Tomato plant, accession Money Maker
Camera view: bottom (45 deg); turntable rotation: 180 degrees
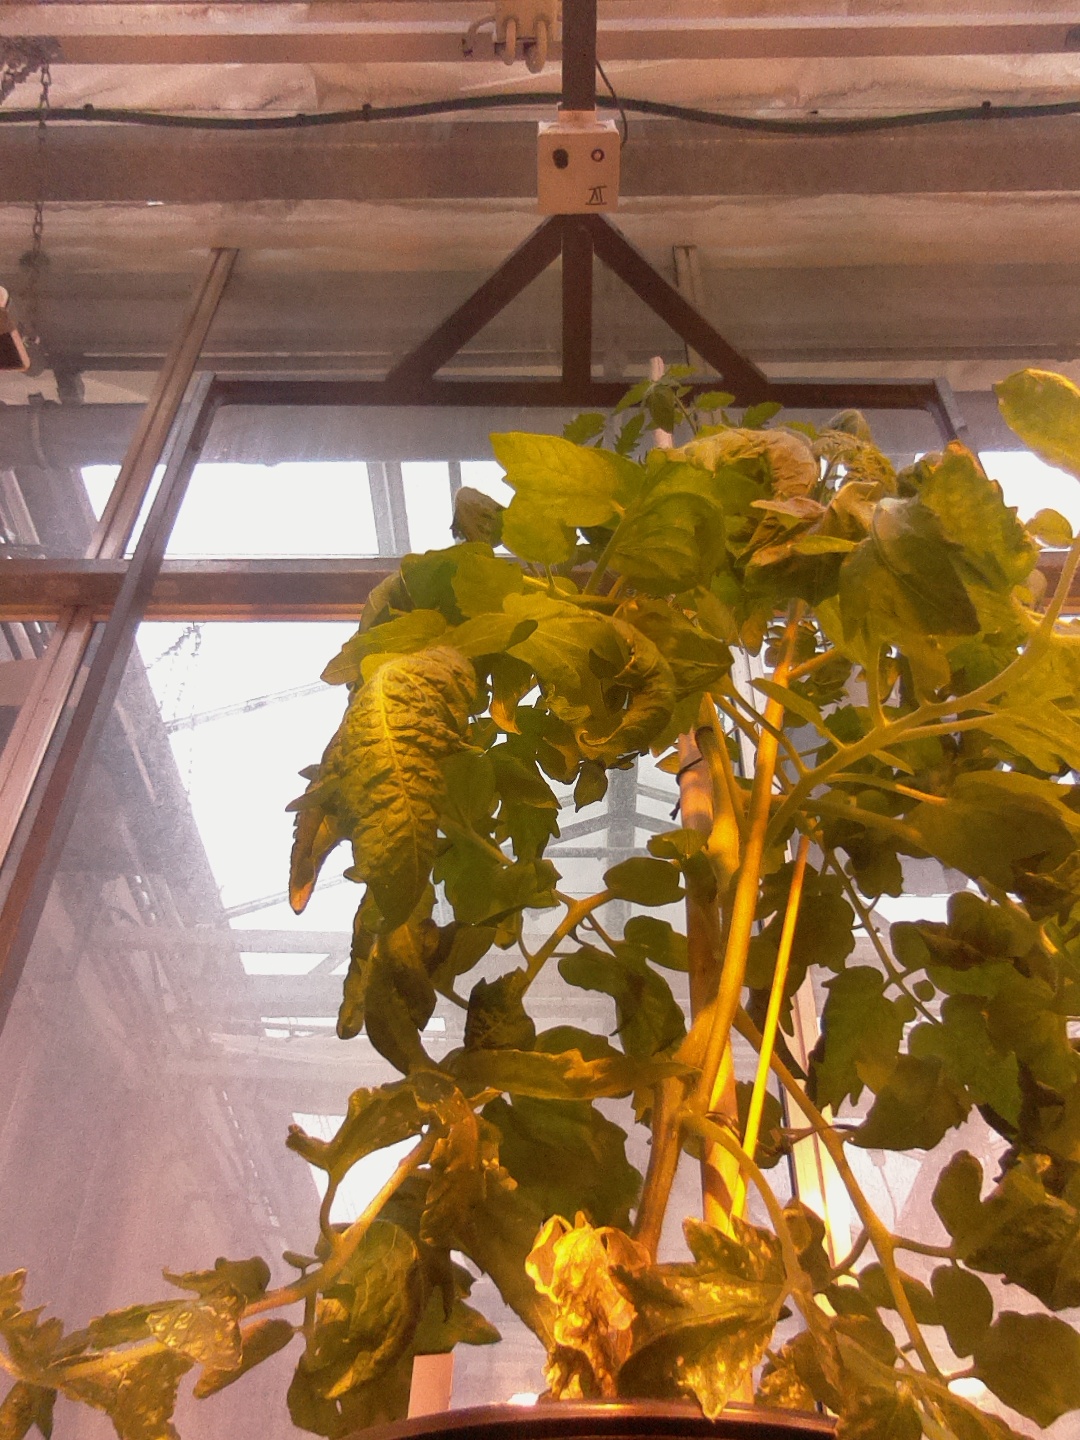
BBCH growth stage 64: 40%-50% of flowers open